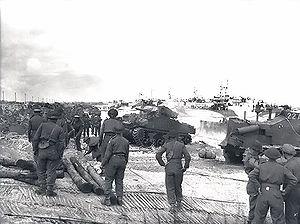
Ken Bell fut un photographe photojournaliste canadien pendant la Seconde Guerre mondiale qui couvrit les événements en France, Belgique, Hollande et Allemagne.